Government Junta of Bolivia (1946–1947)

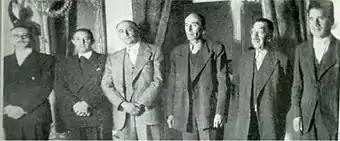
Members of the early government junta including President Néstor Guillén (fourth from left) in mid-1946

A general state of anarchy coupled with a crisis of succession followed the death and hanging of President Villarroel. Once the rioting died down, it was decided that provisional command of the government would be delegated to the Superior Court of Justice of the judicial district of La Paz whose magistrates were to head an interim junta presided over by Superior District Court President Tomás Monje. As Monje was ill and hence unable to assume leadership at the time, Superior District Court Dean Néstor Guillén was chosen to chair the junta in an interim capacity. Guillén was joined by five other court judges: Cleto Cabrera García, Juan Armaza Ribert, Carlos Pacheco Núñez, Pacífico Ledezma, and Daniel Guisbert.